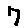
Label: 7